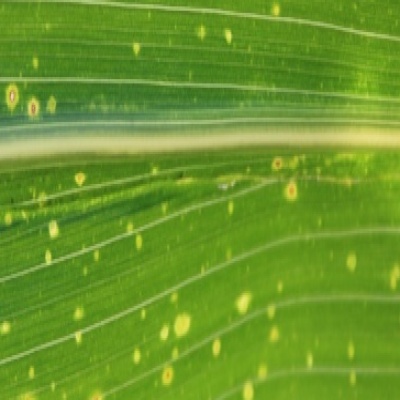
Label: Corn_(Maize)___Leaf_Spot